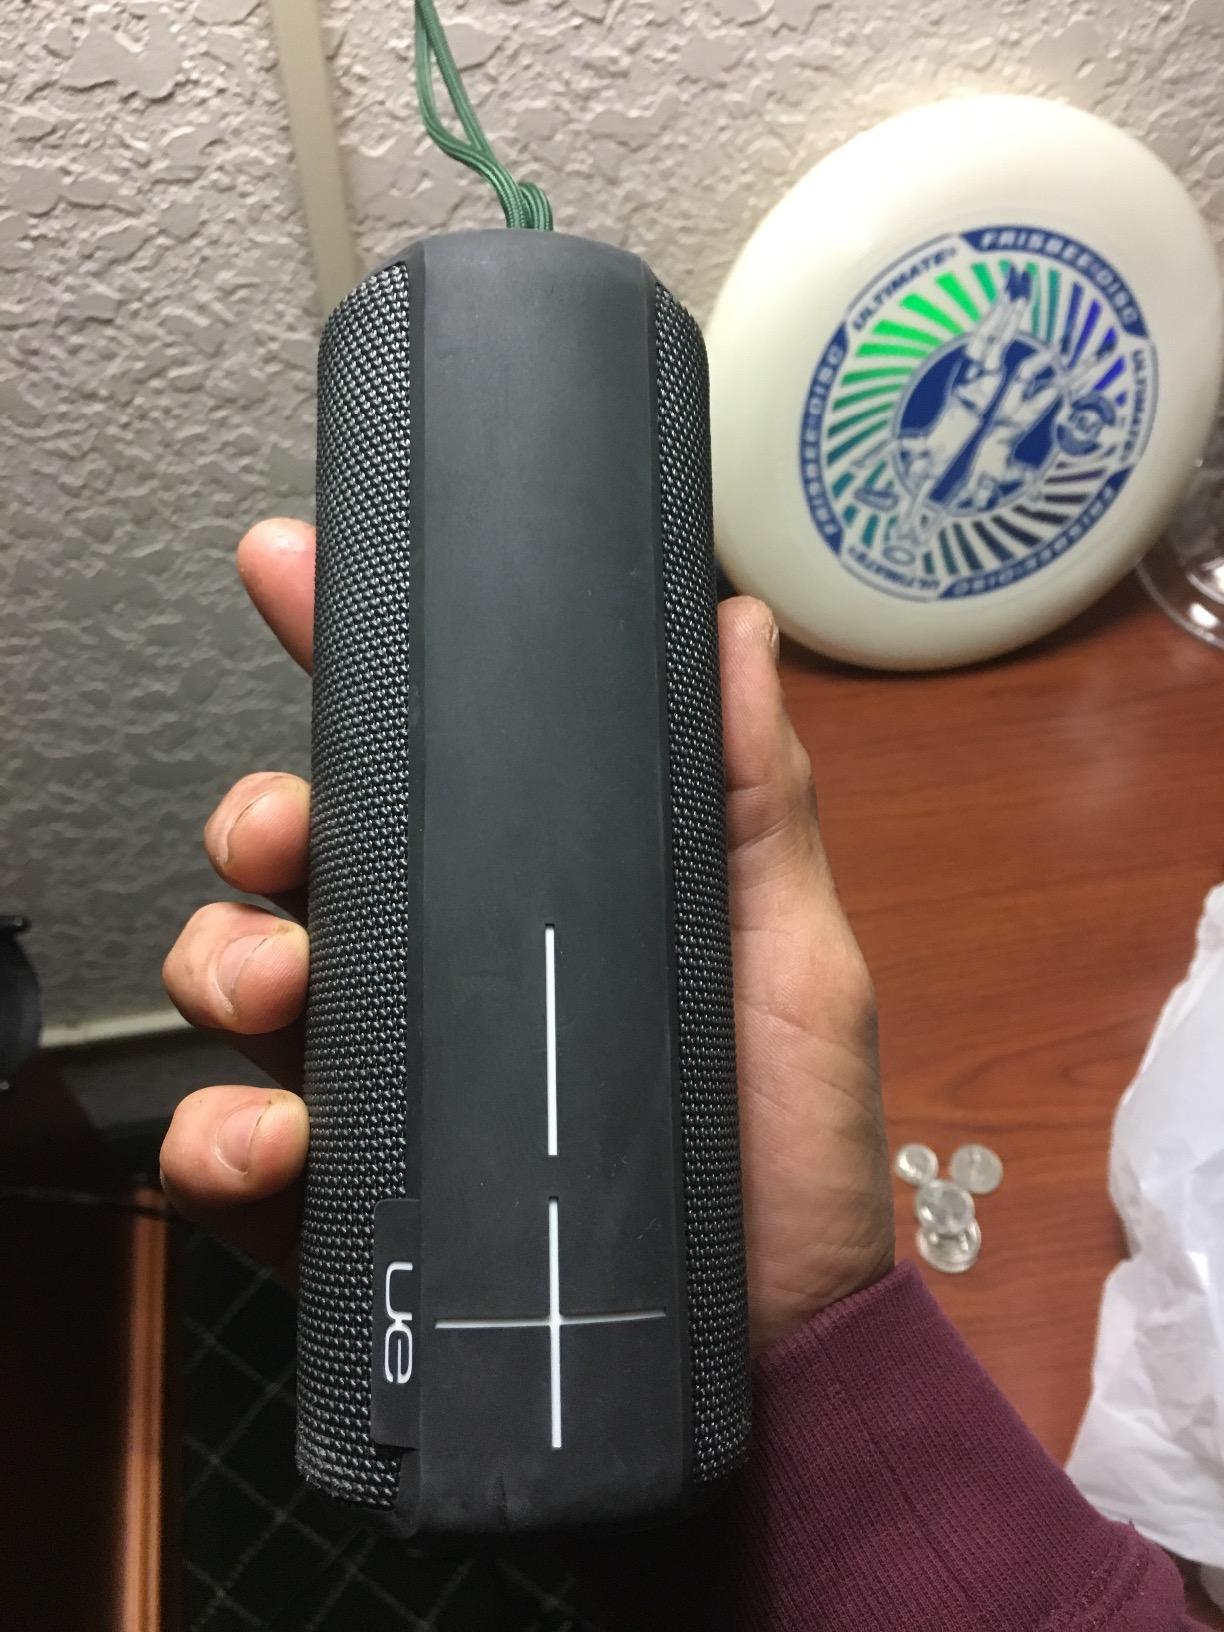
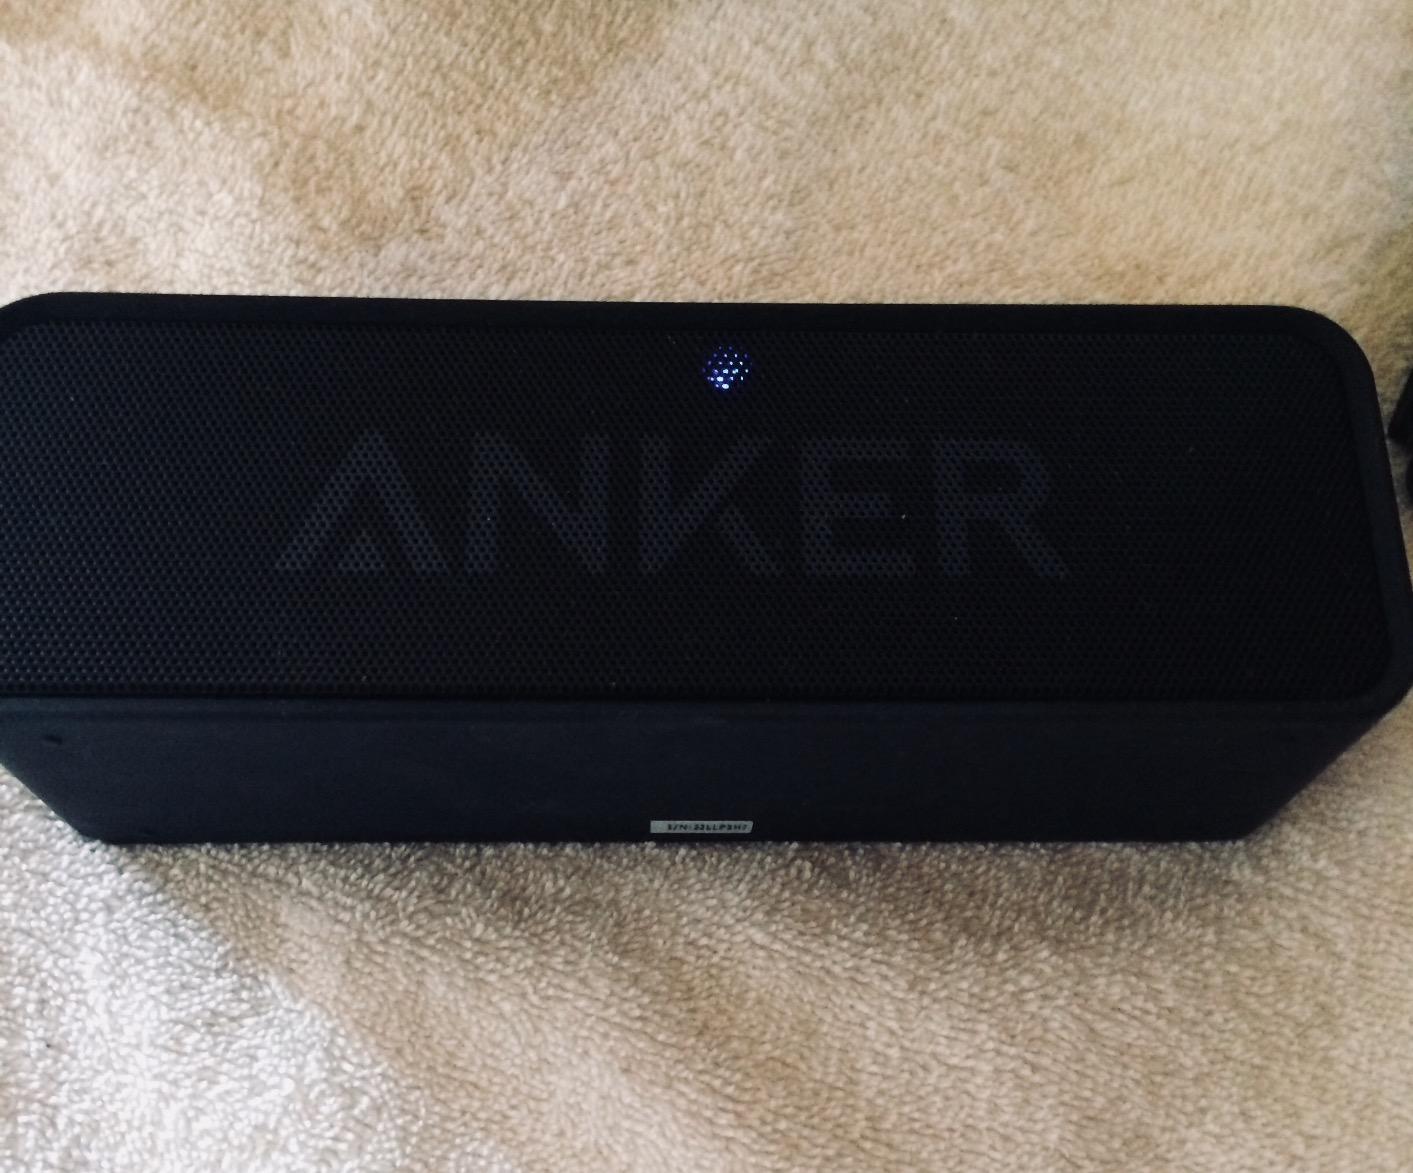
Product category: speaker
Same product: no